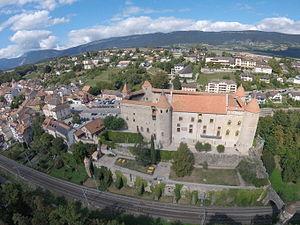
Grandson, une commune suisse du canton de Vaud, située dans le district du Jura-Nord vaudois, vue aérienne